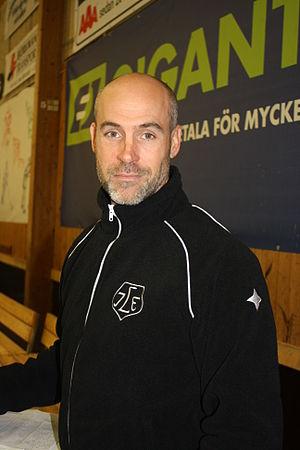
Christer Olsson est un joueur professionnel suédois de hockey sur glace devenu entraîneur. Il évolue au poste de défenseur.